Josef Leopold Zvonař

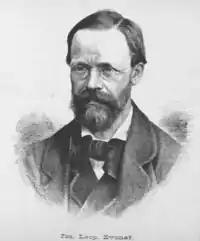
Josef Leopold Zvonař

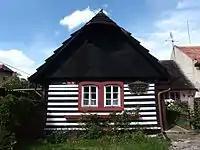
Birthplace of Josef Leopold Zvonař in Kublov

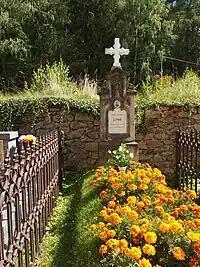
Grave of Josef Leopold Zvonař

Josef Leopold Zvonař (22 January 1824 – 23 November 1865) was a Czech composer, pedagogue, and music critic.